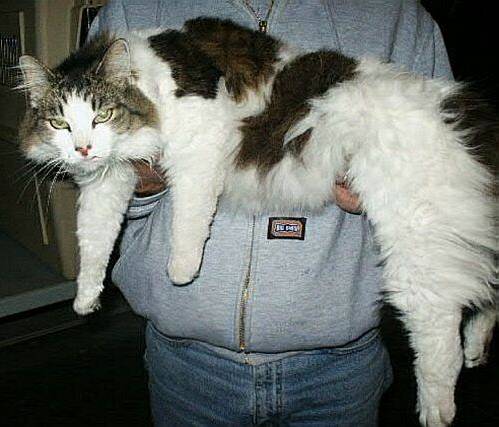
Label: cat